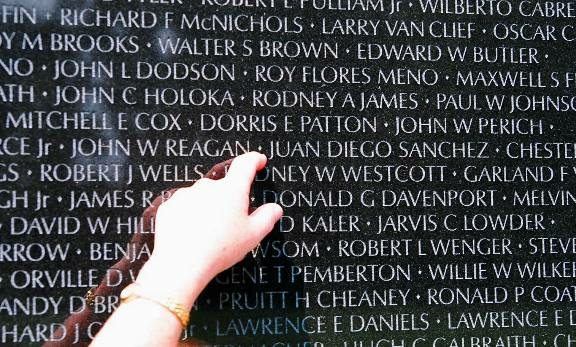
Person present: No